West Virginia Mountaineers football

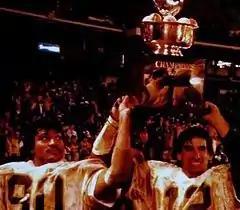
Darryl Talley and Oliver Luck celebrate WVU's 1981 Peach Bowl victory.

In the wake of Frank Cignetti's firing, the West Virginia Athletic Department determined that a full rebuild was in order. On December 10, 1979, West Virginia introduced Don Nehlen as its new head coach, the 30th coach in the program's history. Coinciding with Nehlen's hire was the construction of the second incarnation of Mountaineer Field, the program's current home stadium. Nehlen brought several changes to the Mountaineer football program, including a new logo and color scheme that remains in use to this day. The result was consistency and success for the program during his two-decade tenure at West Virginia. After a 6–6 campaign in 1980, Nehlen's 1981 Mountaineer team produced the first of 15 winning seasons under his direction. It also marked the first of three consecutive nine-win seasons and four consecutive bowl game appearances for the Mountaineers. Led by senior quarterback Oliver Luck's 2,448 yards passing and 16 touchdowns, the 1981 team posted a 9–3 record and earned a trip back to the Peach Bowl, where they defeated the Florida Gators 26–6. WVU also finished ranked in the polls for the first time since 1975, coming in at No. 17 and No. 18 in the AP and Coaches Polls, respectively.